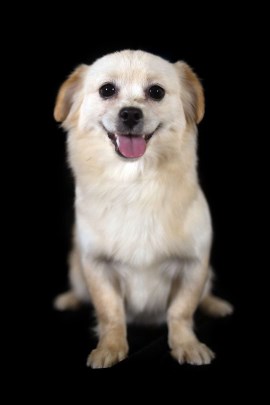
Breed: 806-n000129-papillon